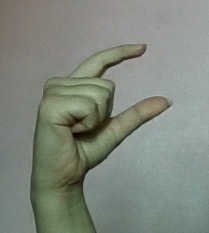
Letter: dal